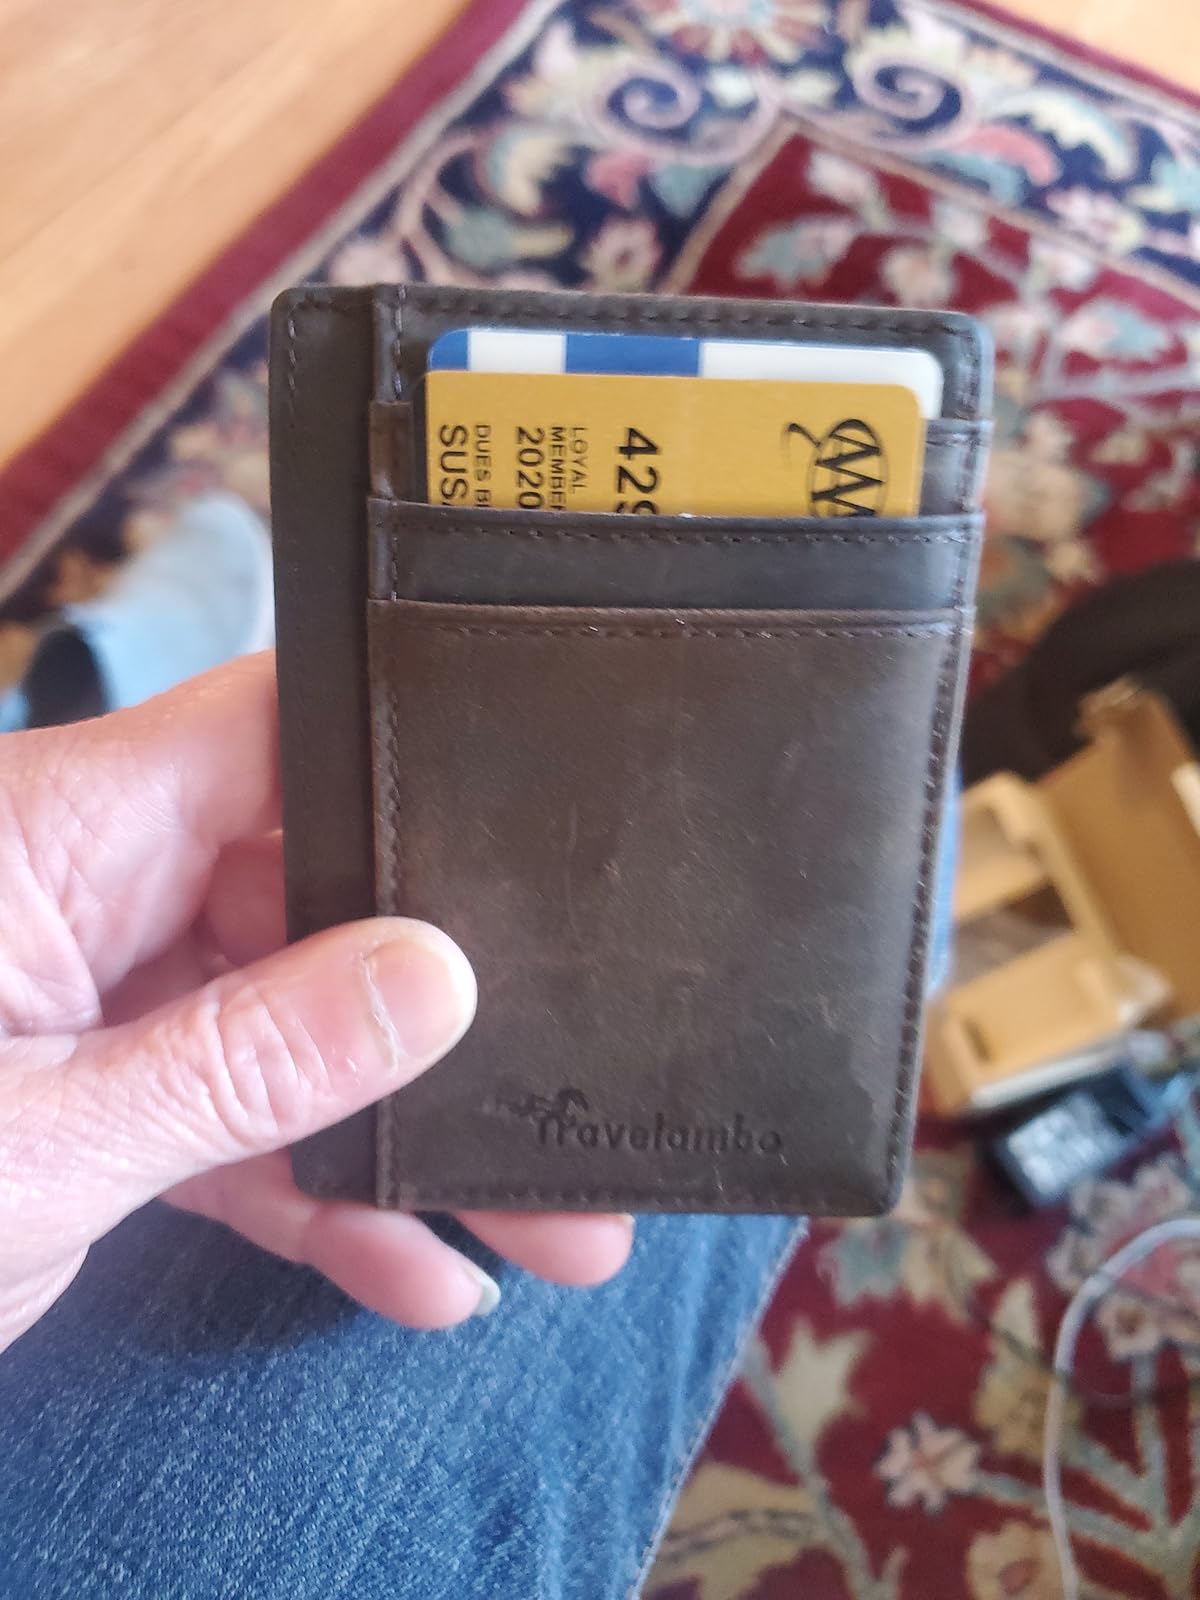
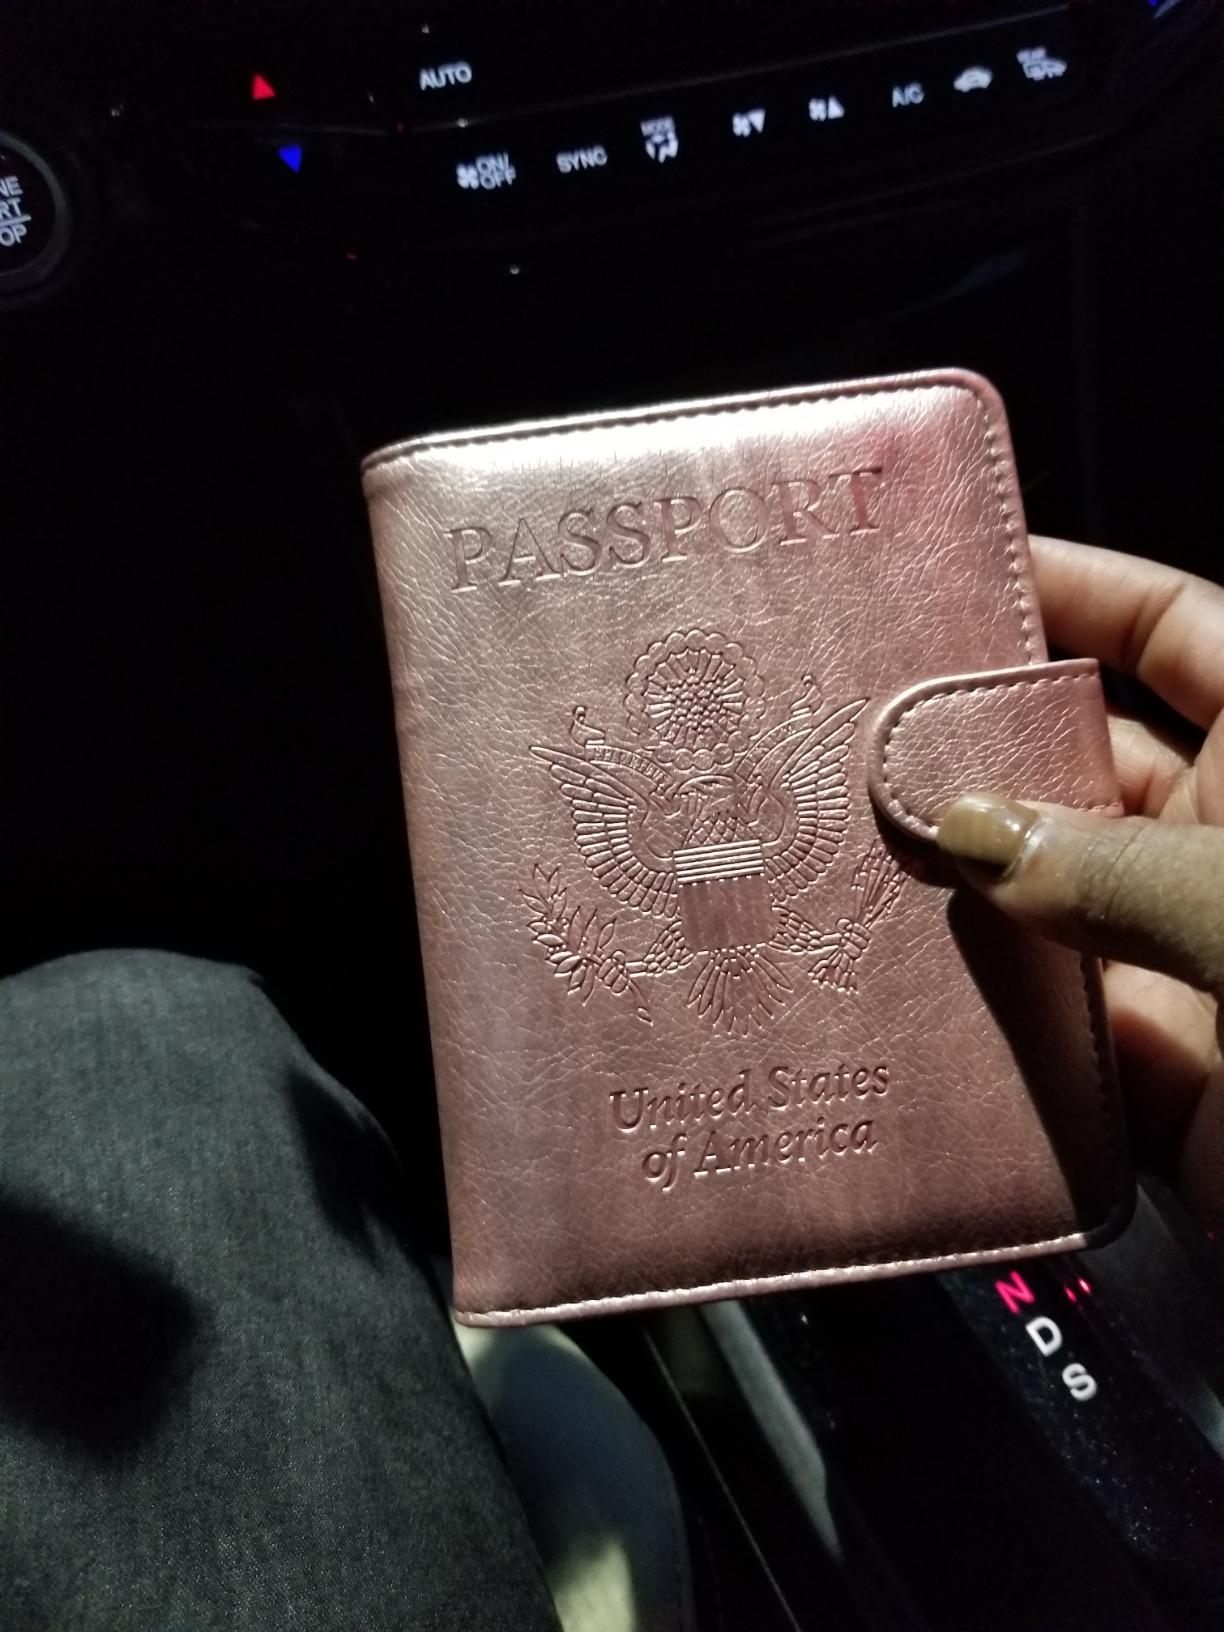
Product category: accessories_wallet
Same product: no